Perth Bears

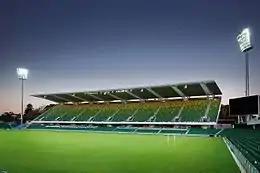
HBF Park will be the home of the Perth Bears

The team's primary colours will be the traditional red and black of North Sydney, with white being the club's secondary colour since the 1992 NSWRL season.